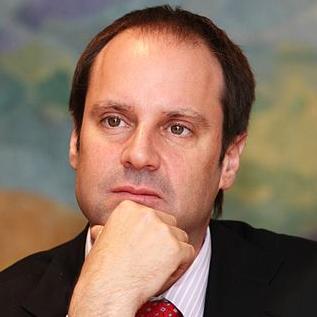
Age: 47